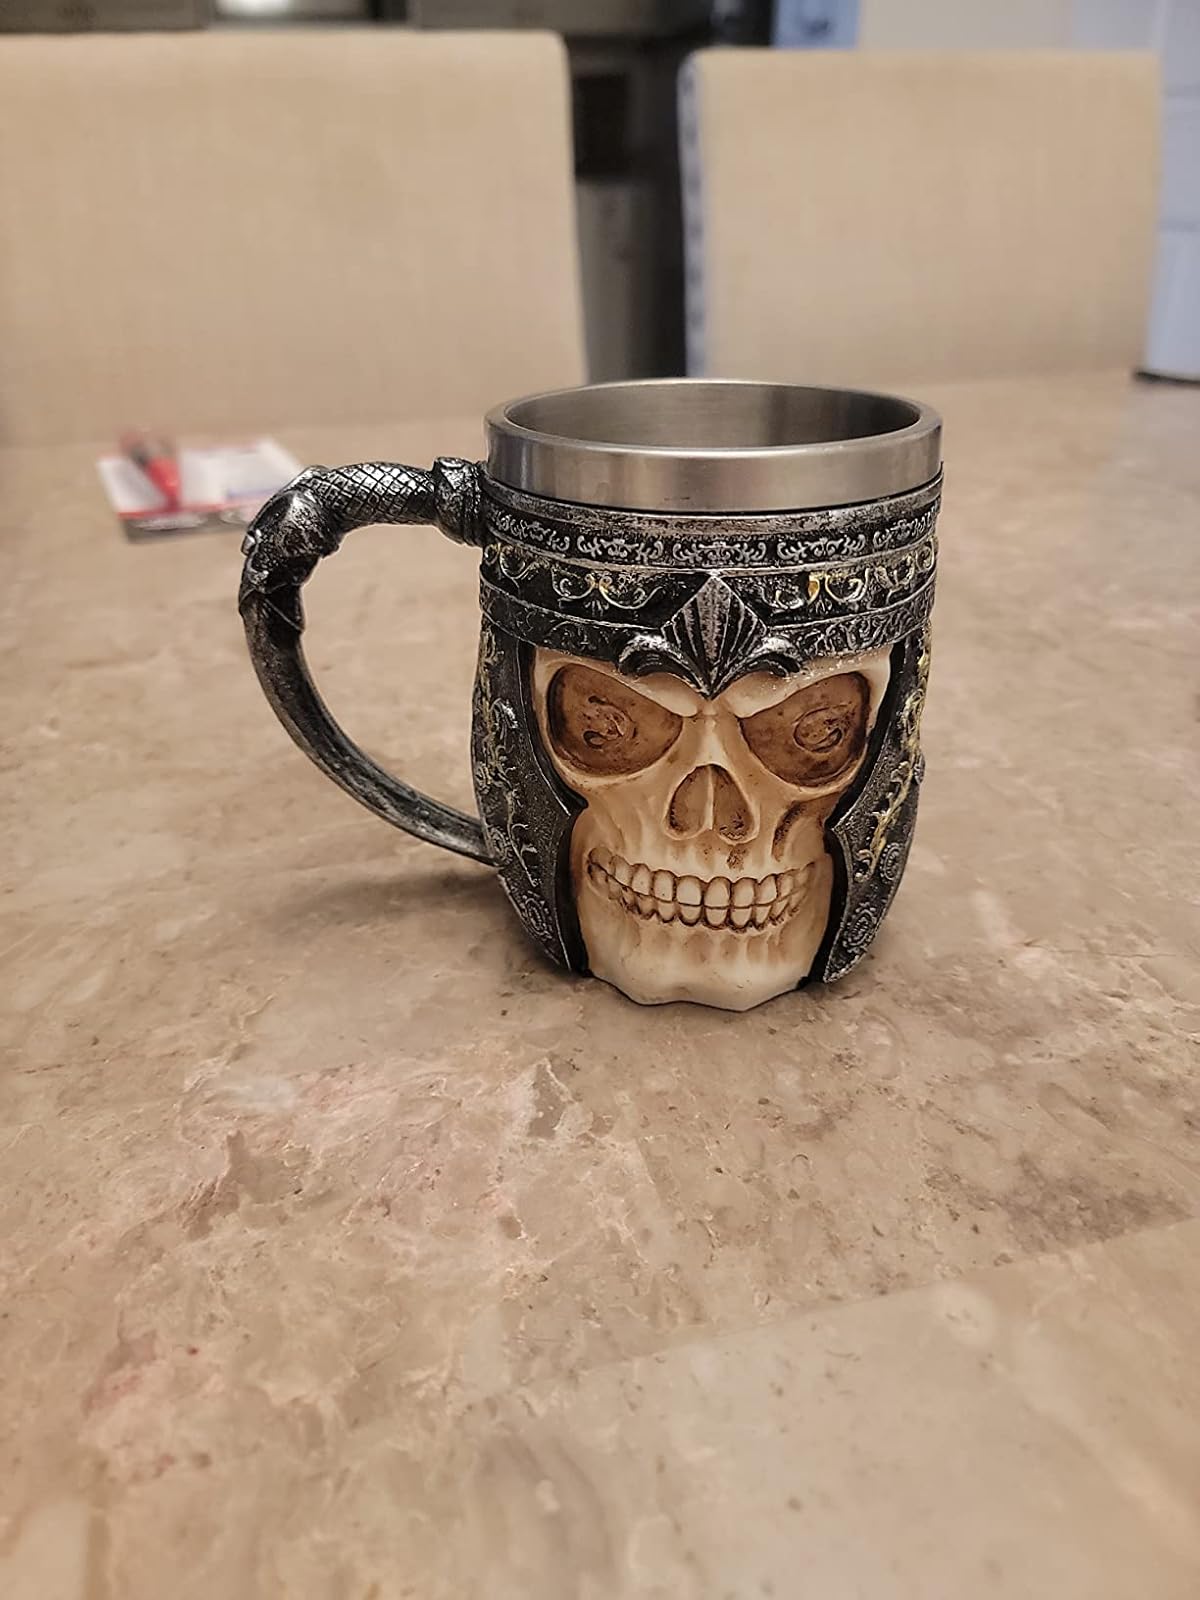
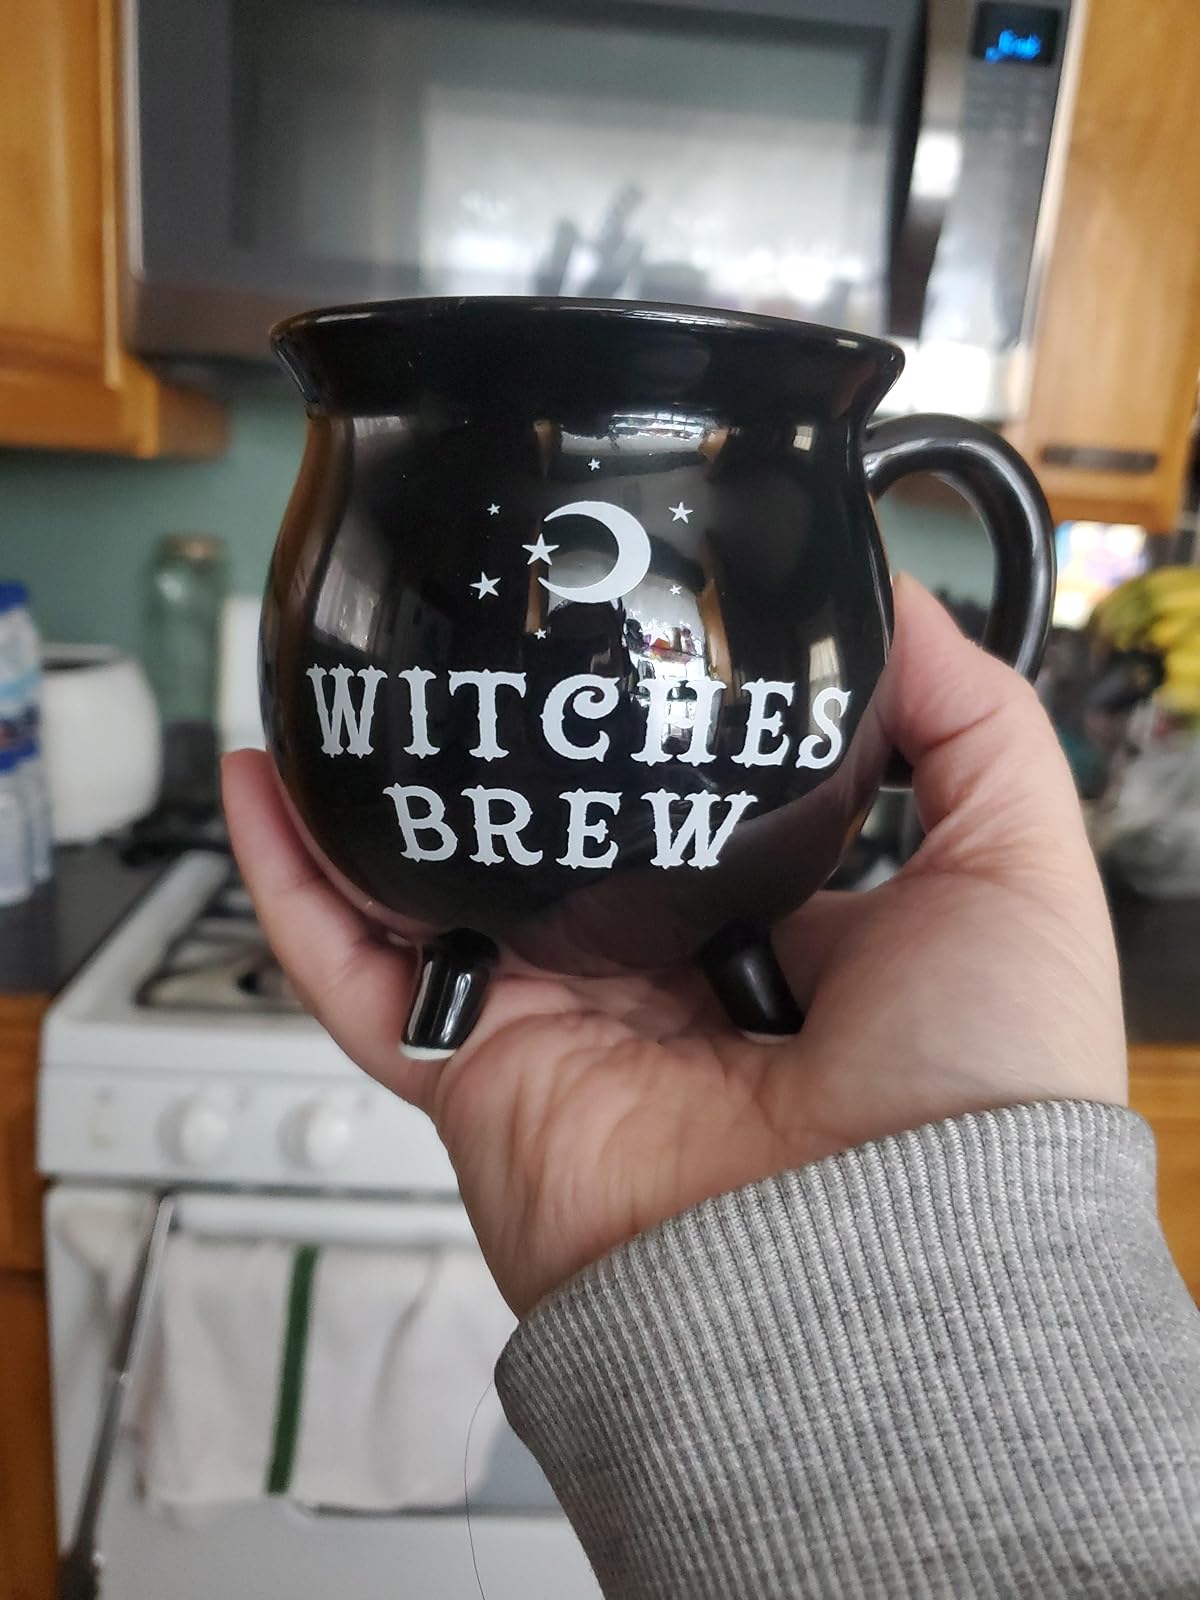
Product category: items_mug
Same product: no